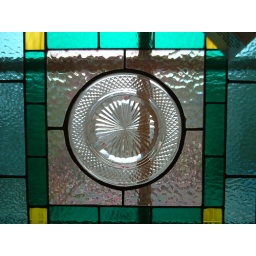
Stained glass in mountain studio.